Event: Nepal Earthquake
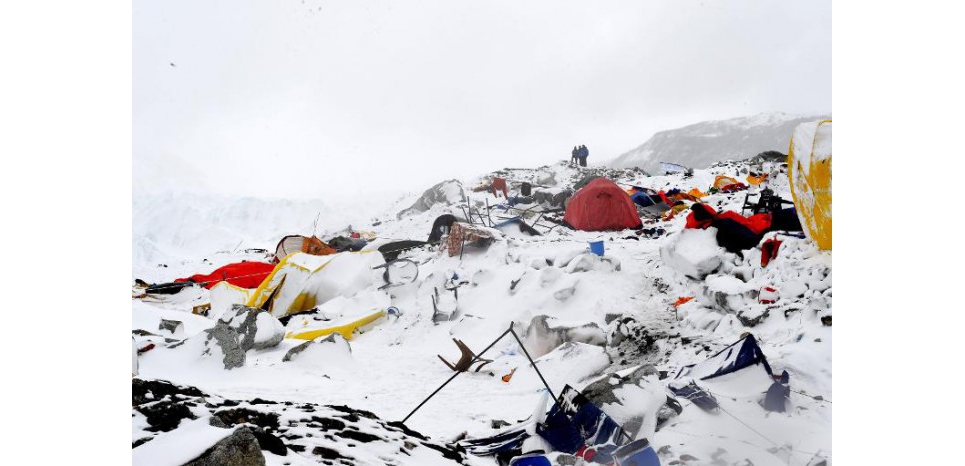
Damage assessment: damage